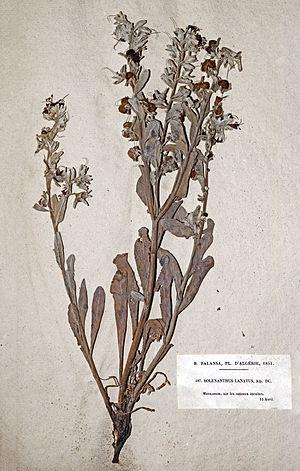
Gaspard Joseph Benedict Balansa, plus connu sous le nom de Benjamin Balansa parfois Benedict Balansa est un botaniste et explorateur français